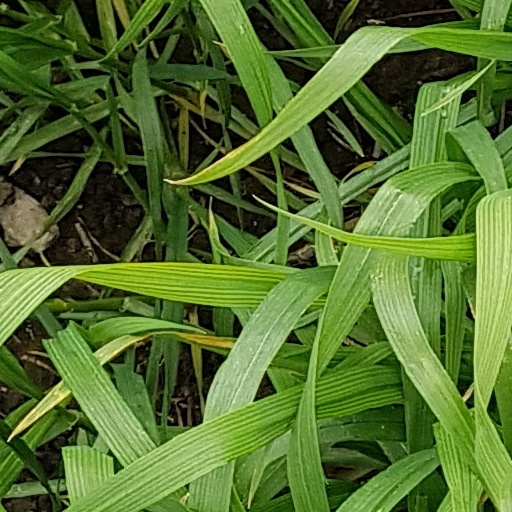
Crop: wheat